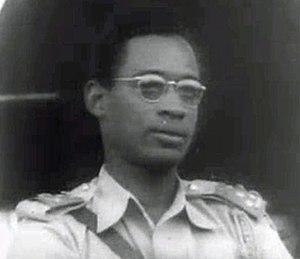
Mobutu Sese Seko Kuku Ngbendu wa Za Banga, couramment abrégé en Mobutu Sese Seko, né Joseph-Désiré Mobutu le 14 octobre 1930 à Lisala, au Congo belge, et mort d'un cancer de la prostate le 7 septembre 1997 à Rabat, au Maroc, est un homme d'État, militaire et dictateur kino-zaïrois, ayant gouverné la République démocratique du Congo de 1965 à 1997. Durant sa présidence, le Congo-Kinshasa fut rebaptisé Zaïre.
Le Premier coup d'État de Mobutu a lieu le 14 septembre 1960 dans le contexte de la crise congolaise. Joseph-Désiré Mobutu, alors commandant en chef des forces armées dans un Congo fragilisé par les sécessions dans une grande partie de son territoire ainsi qu'une impasse politique entre le Premier ministre Patrice Lumumba et le président Joseph Kasa-Vubu, suspend les fonctions de ces derniers.